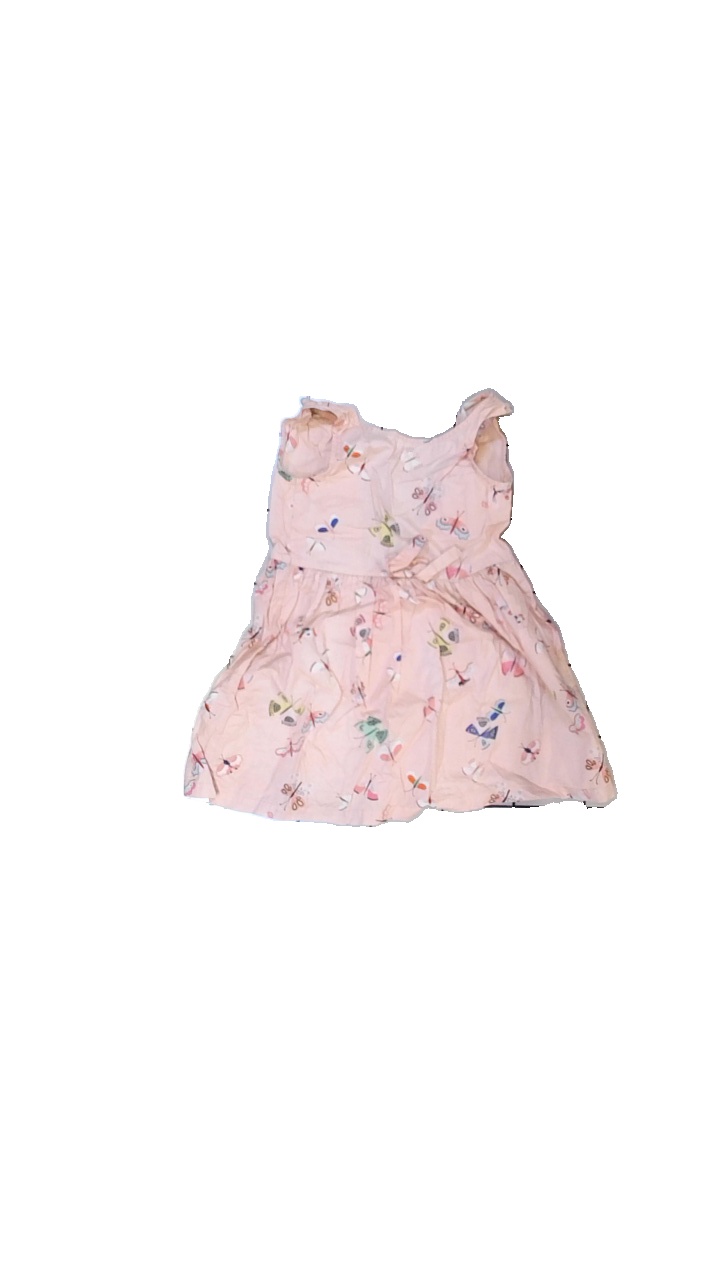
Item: Dress (Children)
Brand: H&m
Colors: Pink, White, Yellow, Multicolor
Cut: Regular, C-collar
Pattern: Other
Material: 100% cotton
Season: All
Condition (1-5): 3
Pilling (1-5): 4
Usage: Reuse
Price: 50-100